Djavshangoz Important Bird Area

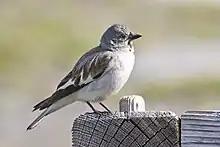
An estimated 20–30 pairs of white-winged snowfinches breed in the IBA.

The Djavshangoz Important Bird Area, also spelt Dzhavshangoz, is a 345 km tract of land in southern Gorno-Badakhshan Autonomous Province in eastern Tajikistan. It has been identified by BirdLife International as an Important Bird Area (IBA).